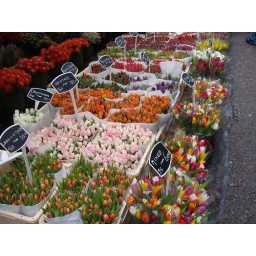
The flower market in Amsterdam